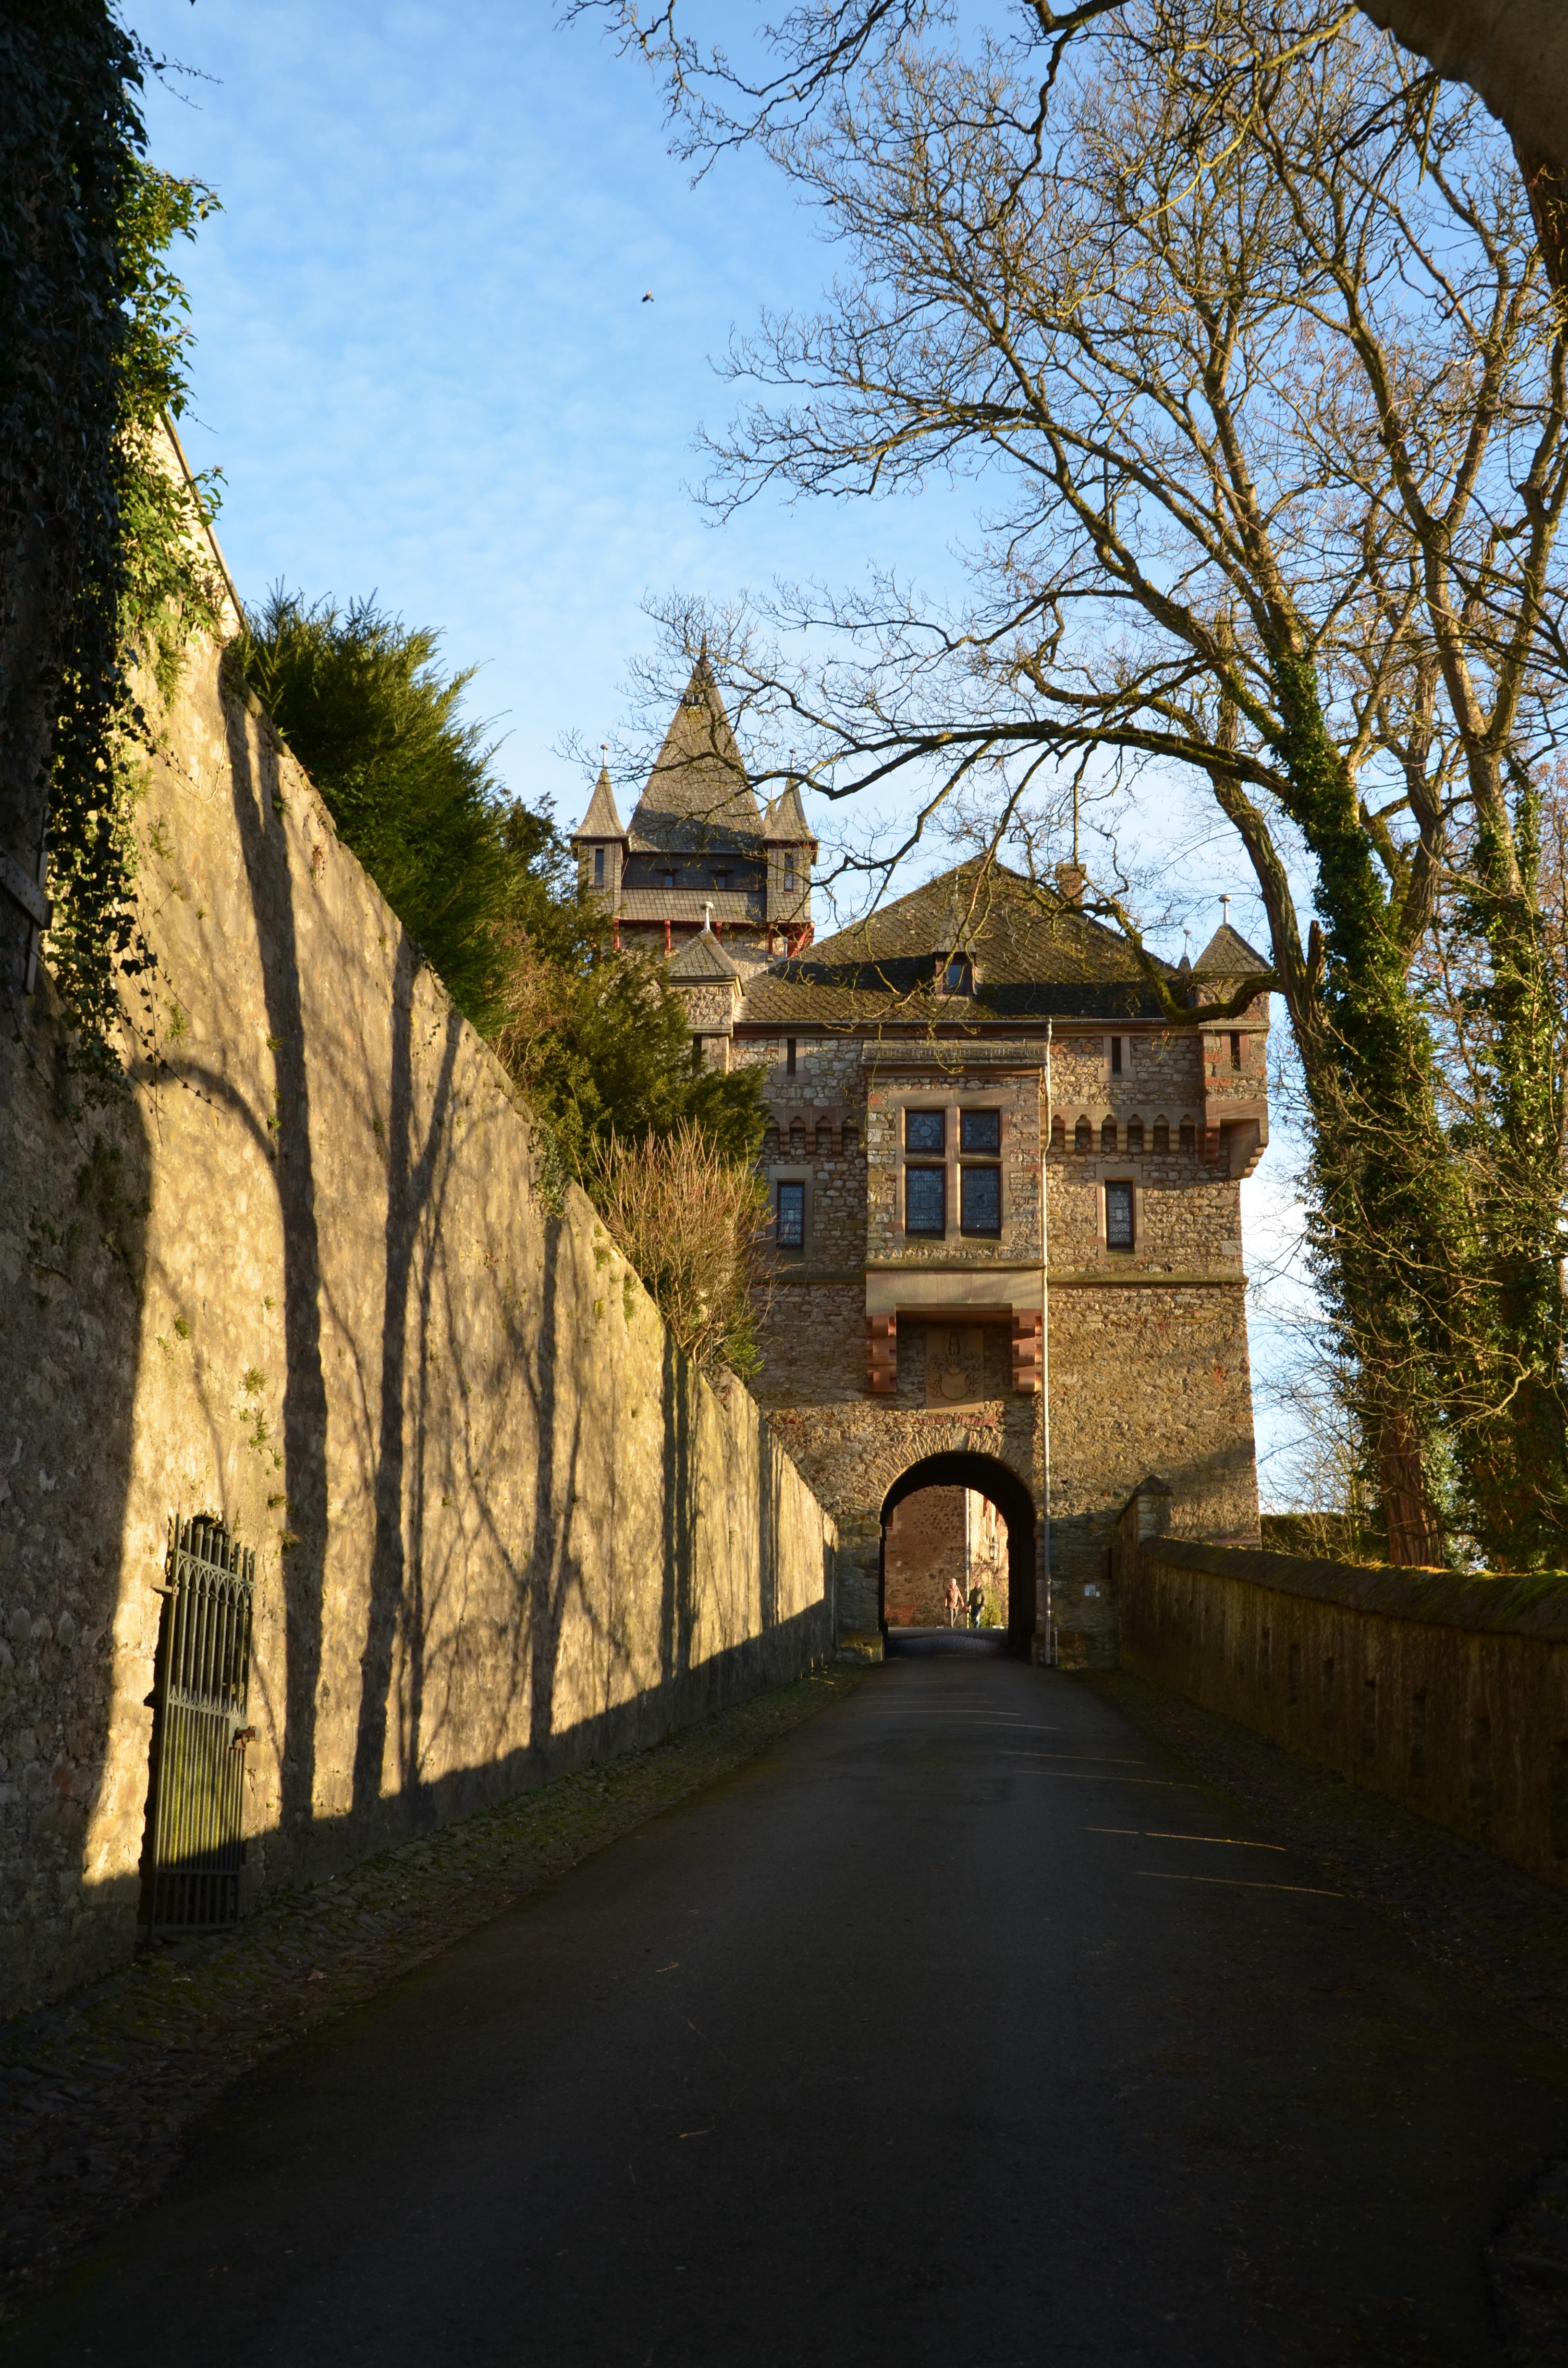
tree, architecture, road, street, house, town, building, chateau, autumn, castle, waterway, fortress, towers, germany, estate, hesse, emergence, rural area, urban area, schloss braunfels, braunfels